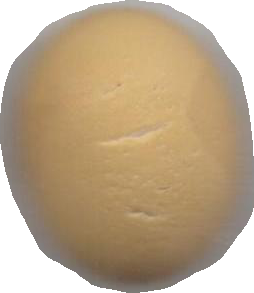
Variety: Grobogan